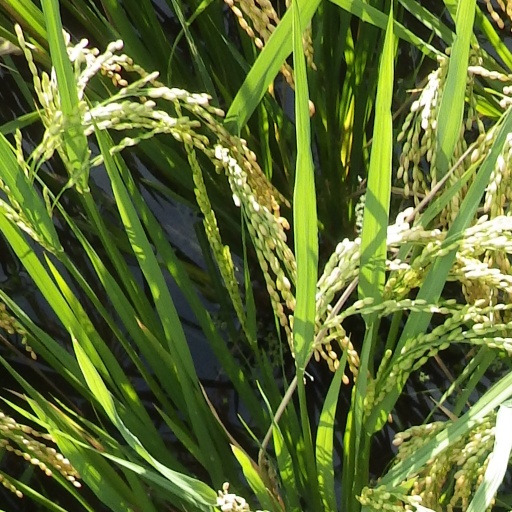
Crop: rice